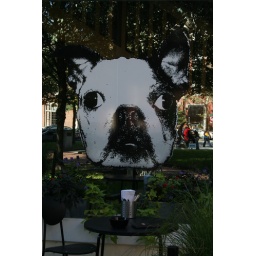
We spent the day in Salem Ma. This was a funny dog print on a window we liked